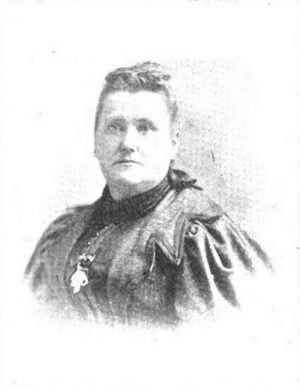
Amelia Yeomans, née Amelia LeSuer, est une suffragette, médecin et une activiste pour la tempérance. Elle est active à Winnipeg vers la fin du XIXᵉ siècle.